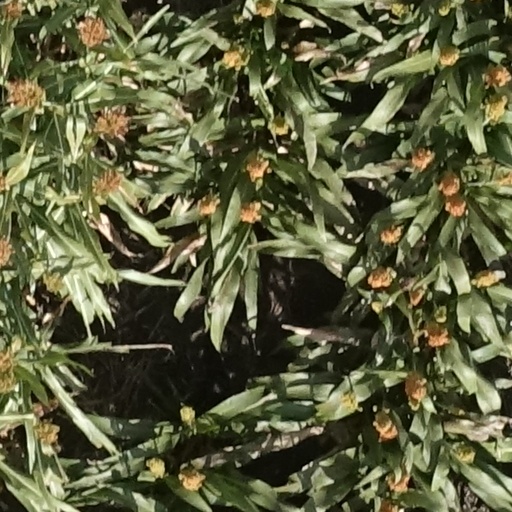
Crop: sorghum